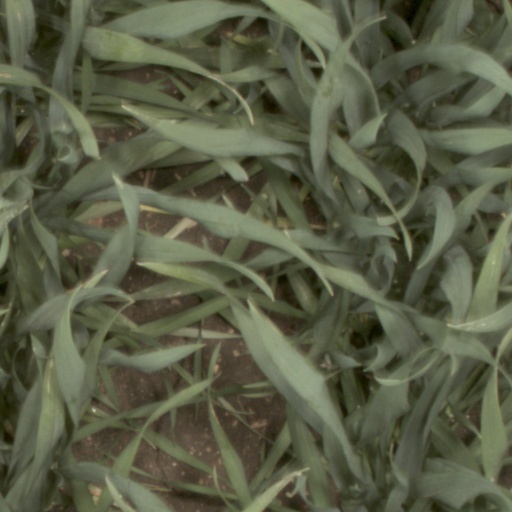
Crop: wheat